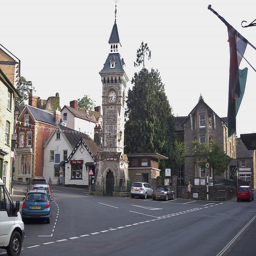
a large tower with a clock in the middle of town with cars parked along the street
A clock tower in an old village surrounded by brick cottages.
a city block with a clock tower in it
Historic clocktower at the intersection of a busy road.
A city with a tall clock tower and lots of traffic.